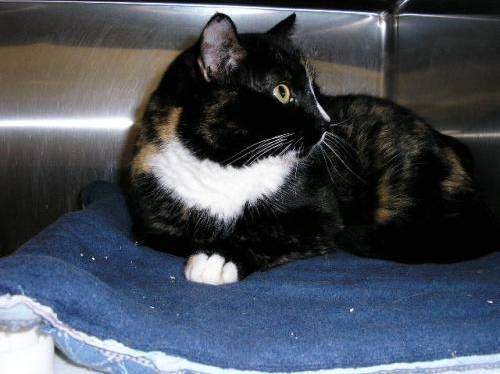
Label: cat